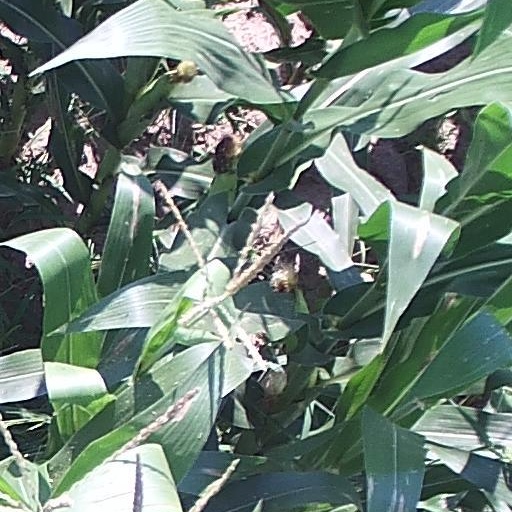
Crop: maize; corn